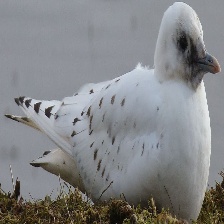
Species: IVORY GULL
Scientific name: PAGOPHILA EBURNEA